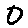
Label: 0